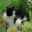
Label: cat